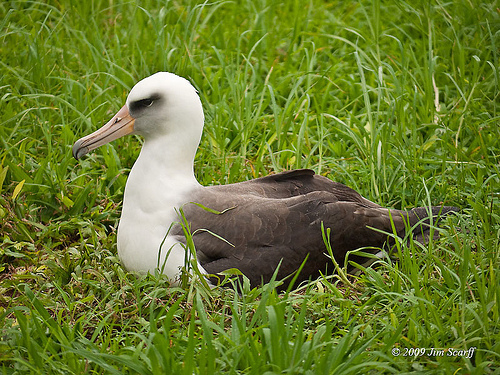
the large bird has a white neck, black body, and a long yellow beak curved downward.
this larger sized bird has a long, white neck, brownish black wings and tail feathers and an orange beak that tips downward.
a large bird with white feathers covering its head, neck and throat, with a grey cheek, and brown feathers covering the rest of its body.
medium to large grey and white bird with long orange and black beak
this bird is white and black in color with a long curved beak, and black eye rings.
the bird has a white head and thrat with a smokey gray on the eyes and the rest of the body.
this bird has a long orange beak that curves at the end, a long neck, white head and chest with a dark brown body.
this bird is white with grey and has a long, pointy beak.
this bird is white and brown in color, with a curved orange beak.
a large bird with a white breast and pointed beak.
Species: Laysan Albatross